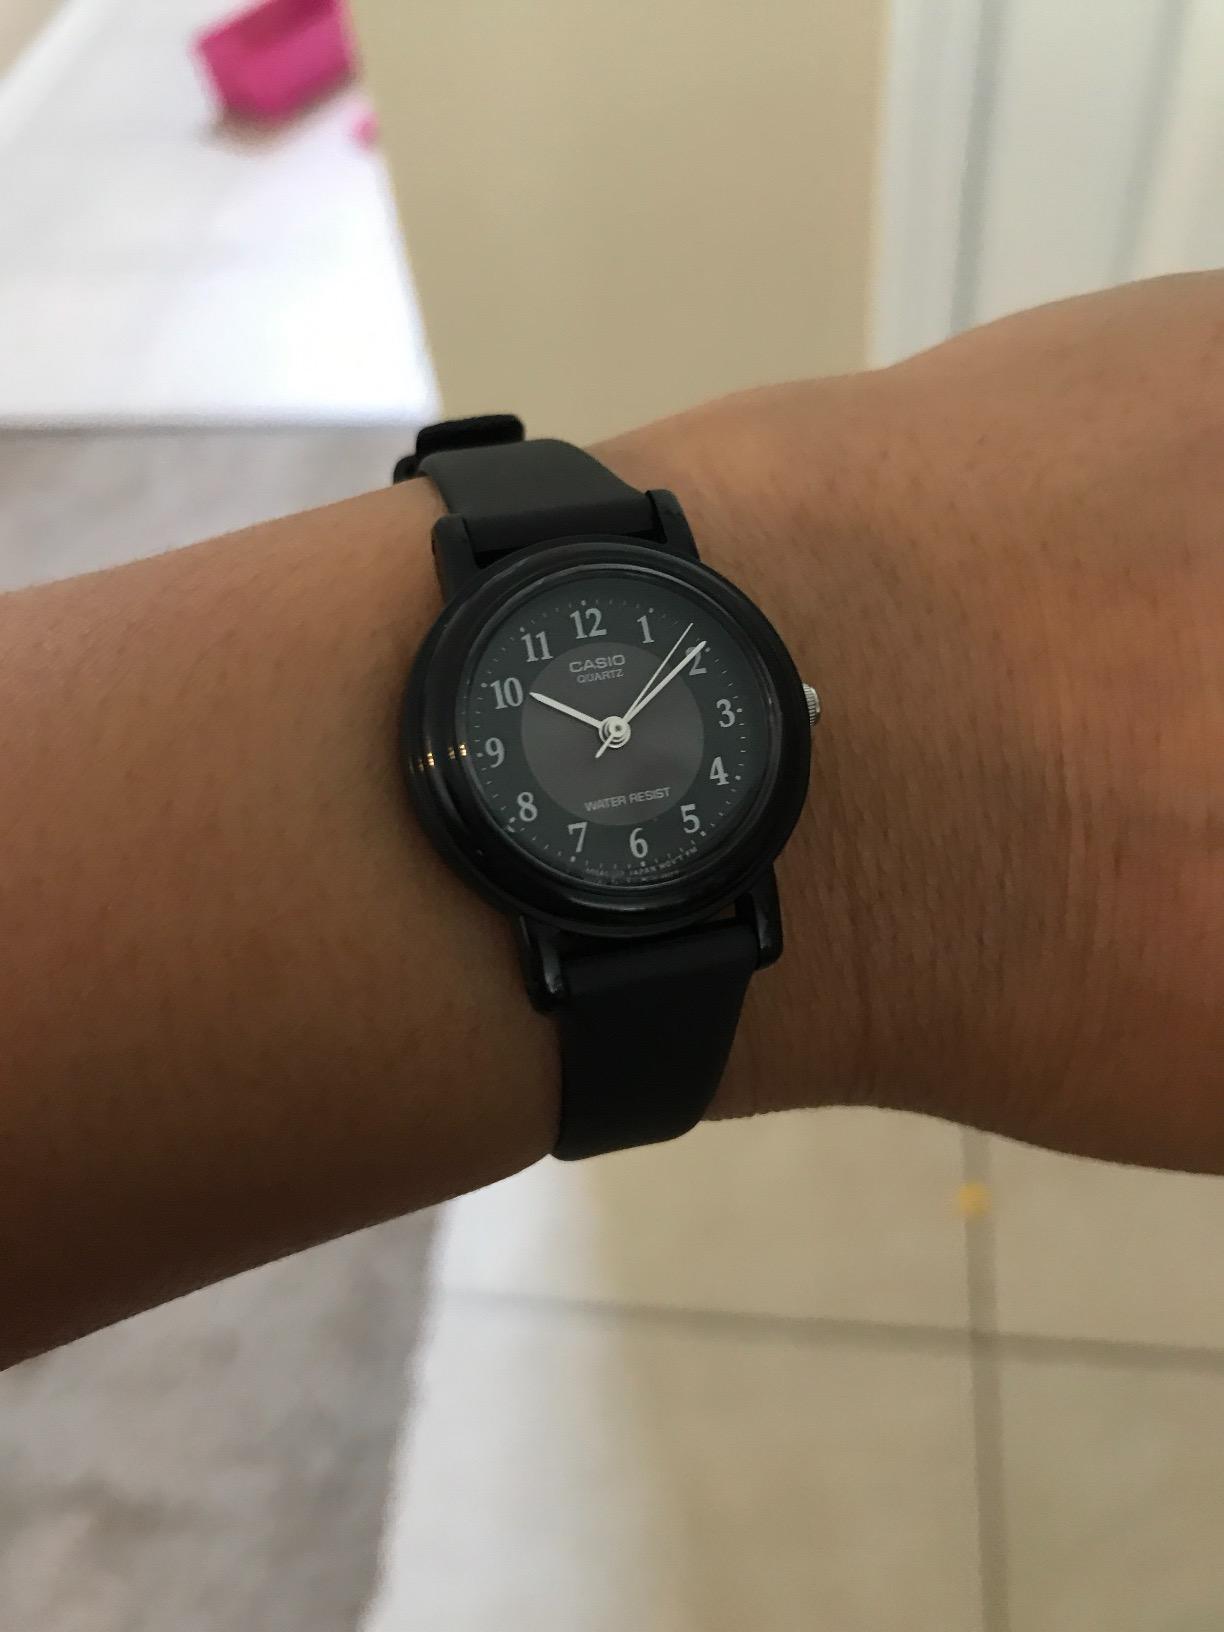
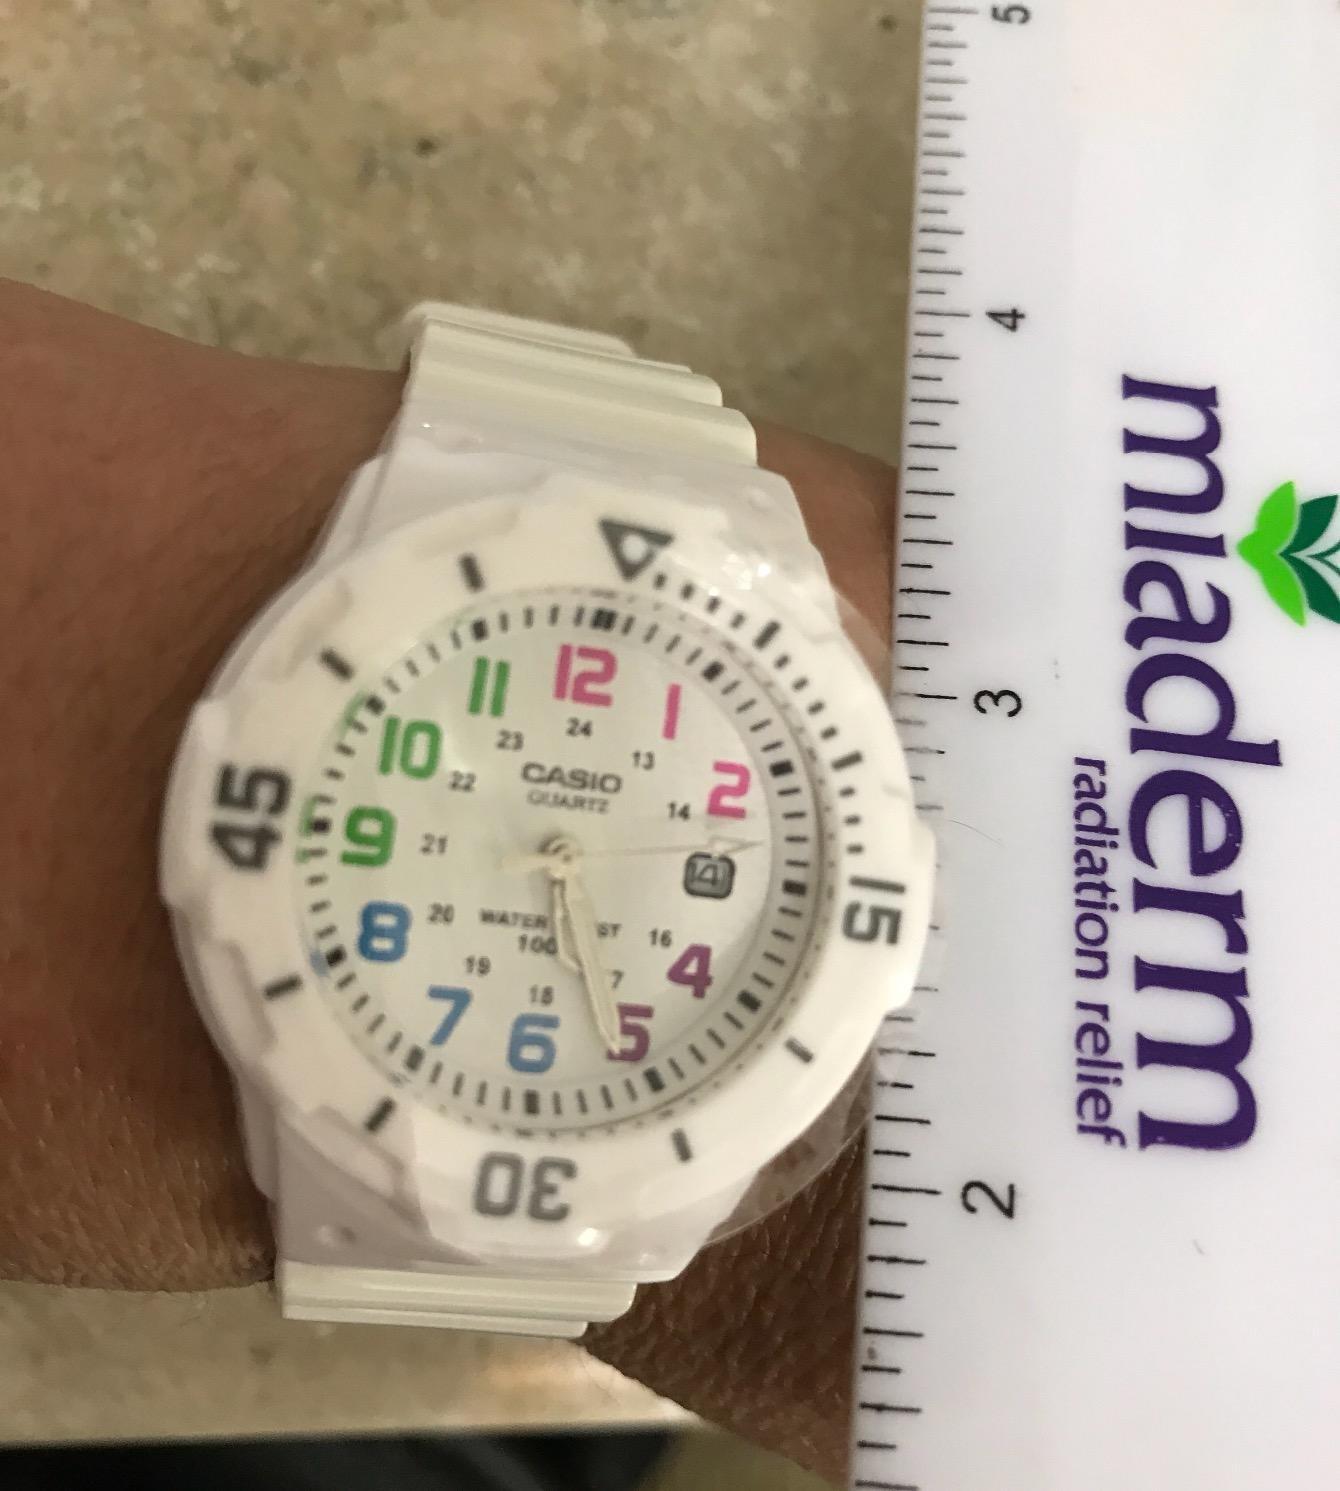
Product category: accessories_watch
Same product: no